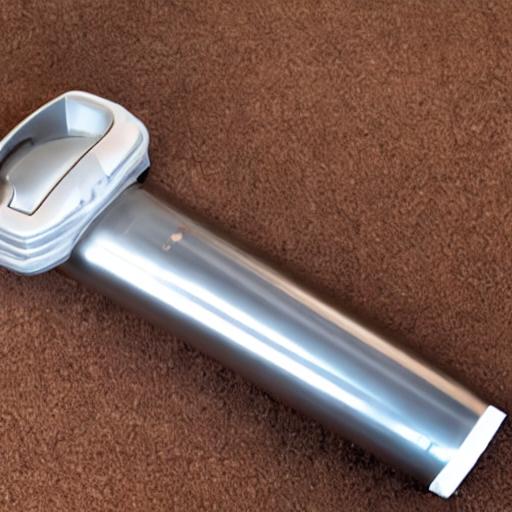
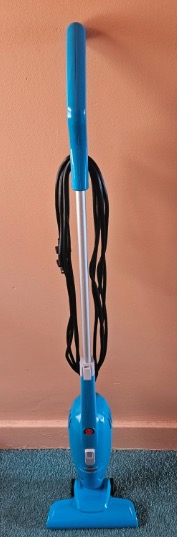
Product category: items_vacuum
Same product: no